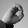
ASL letter: O